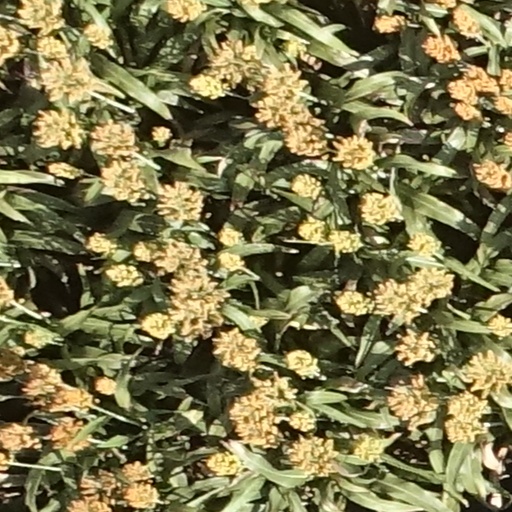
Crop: sorghum